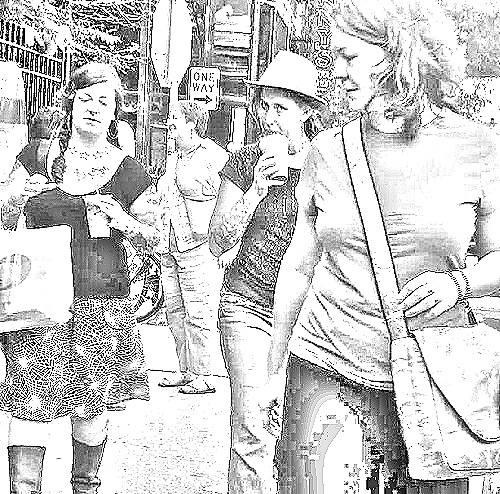
Portrait style: Sketch Portrait